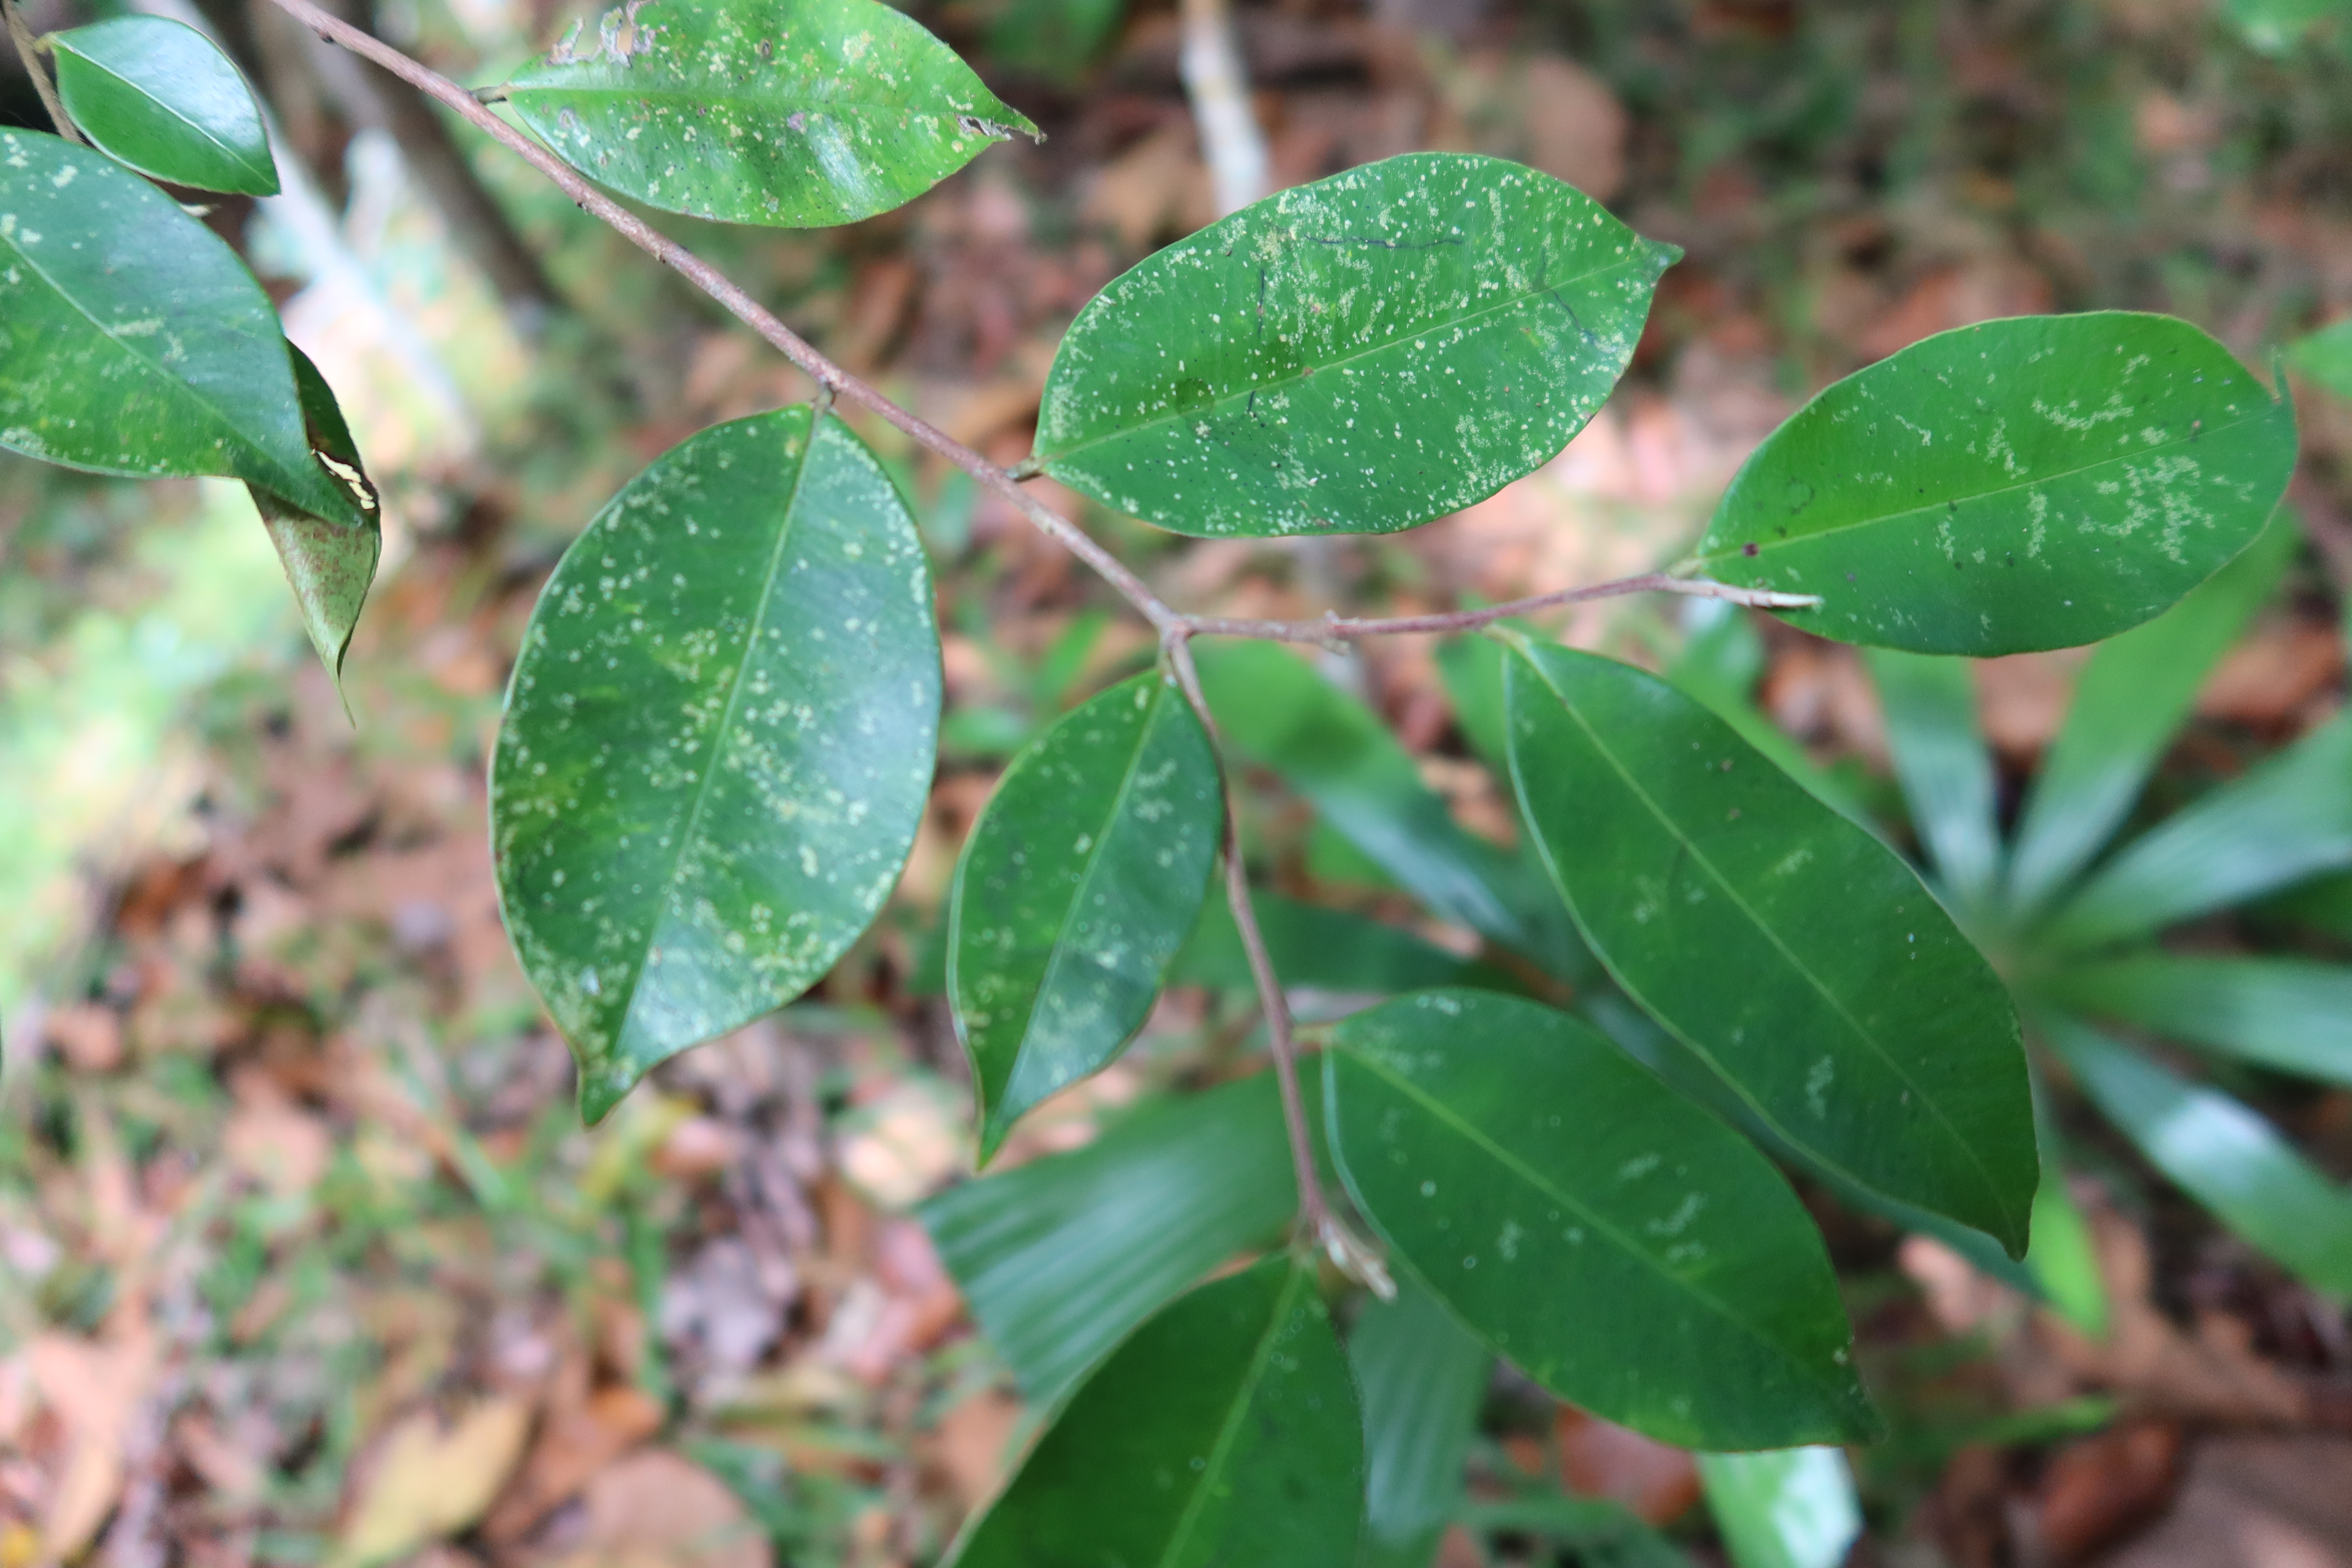
Label: Downy mildew